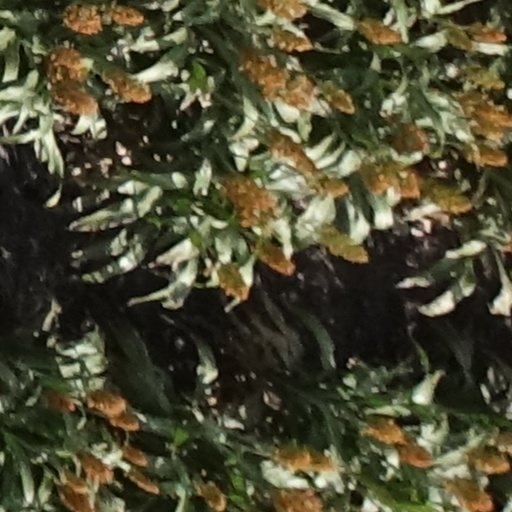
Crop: sorghum